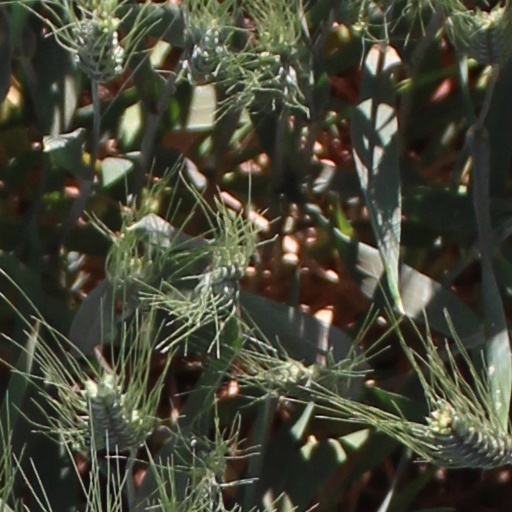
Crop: wheat